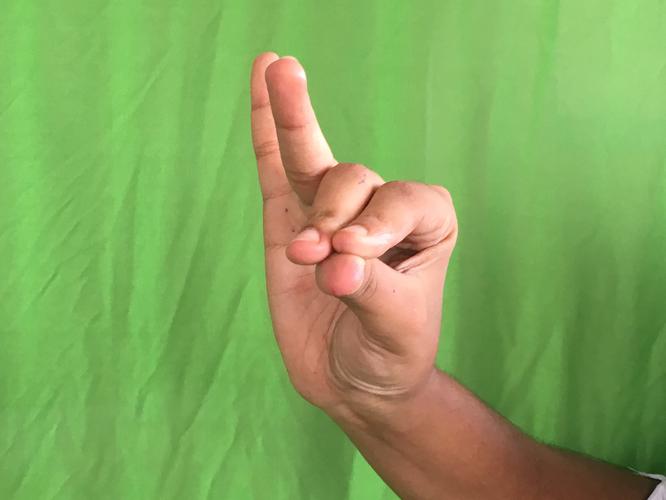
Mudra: Katakamukha_1
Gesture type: single_hand